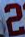
Number: 2